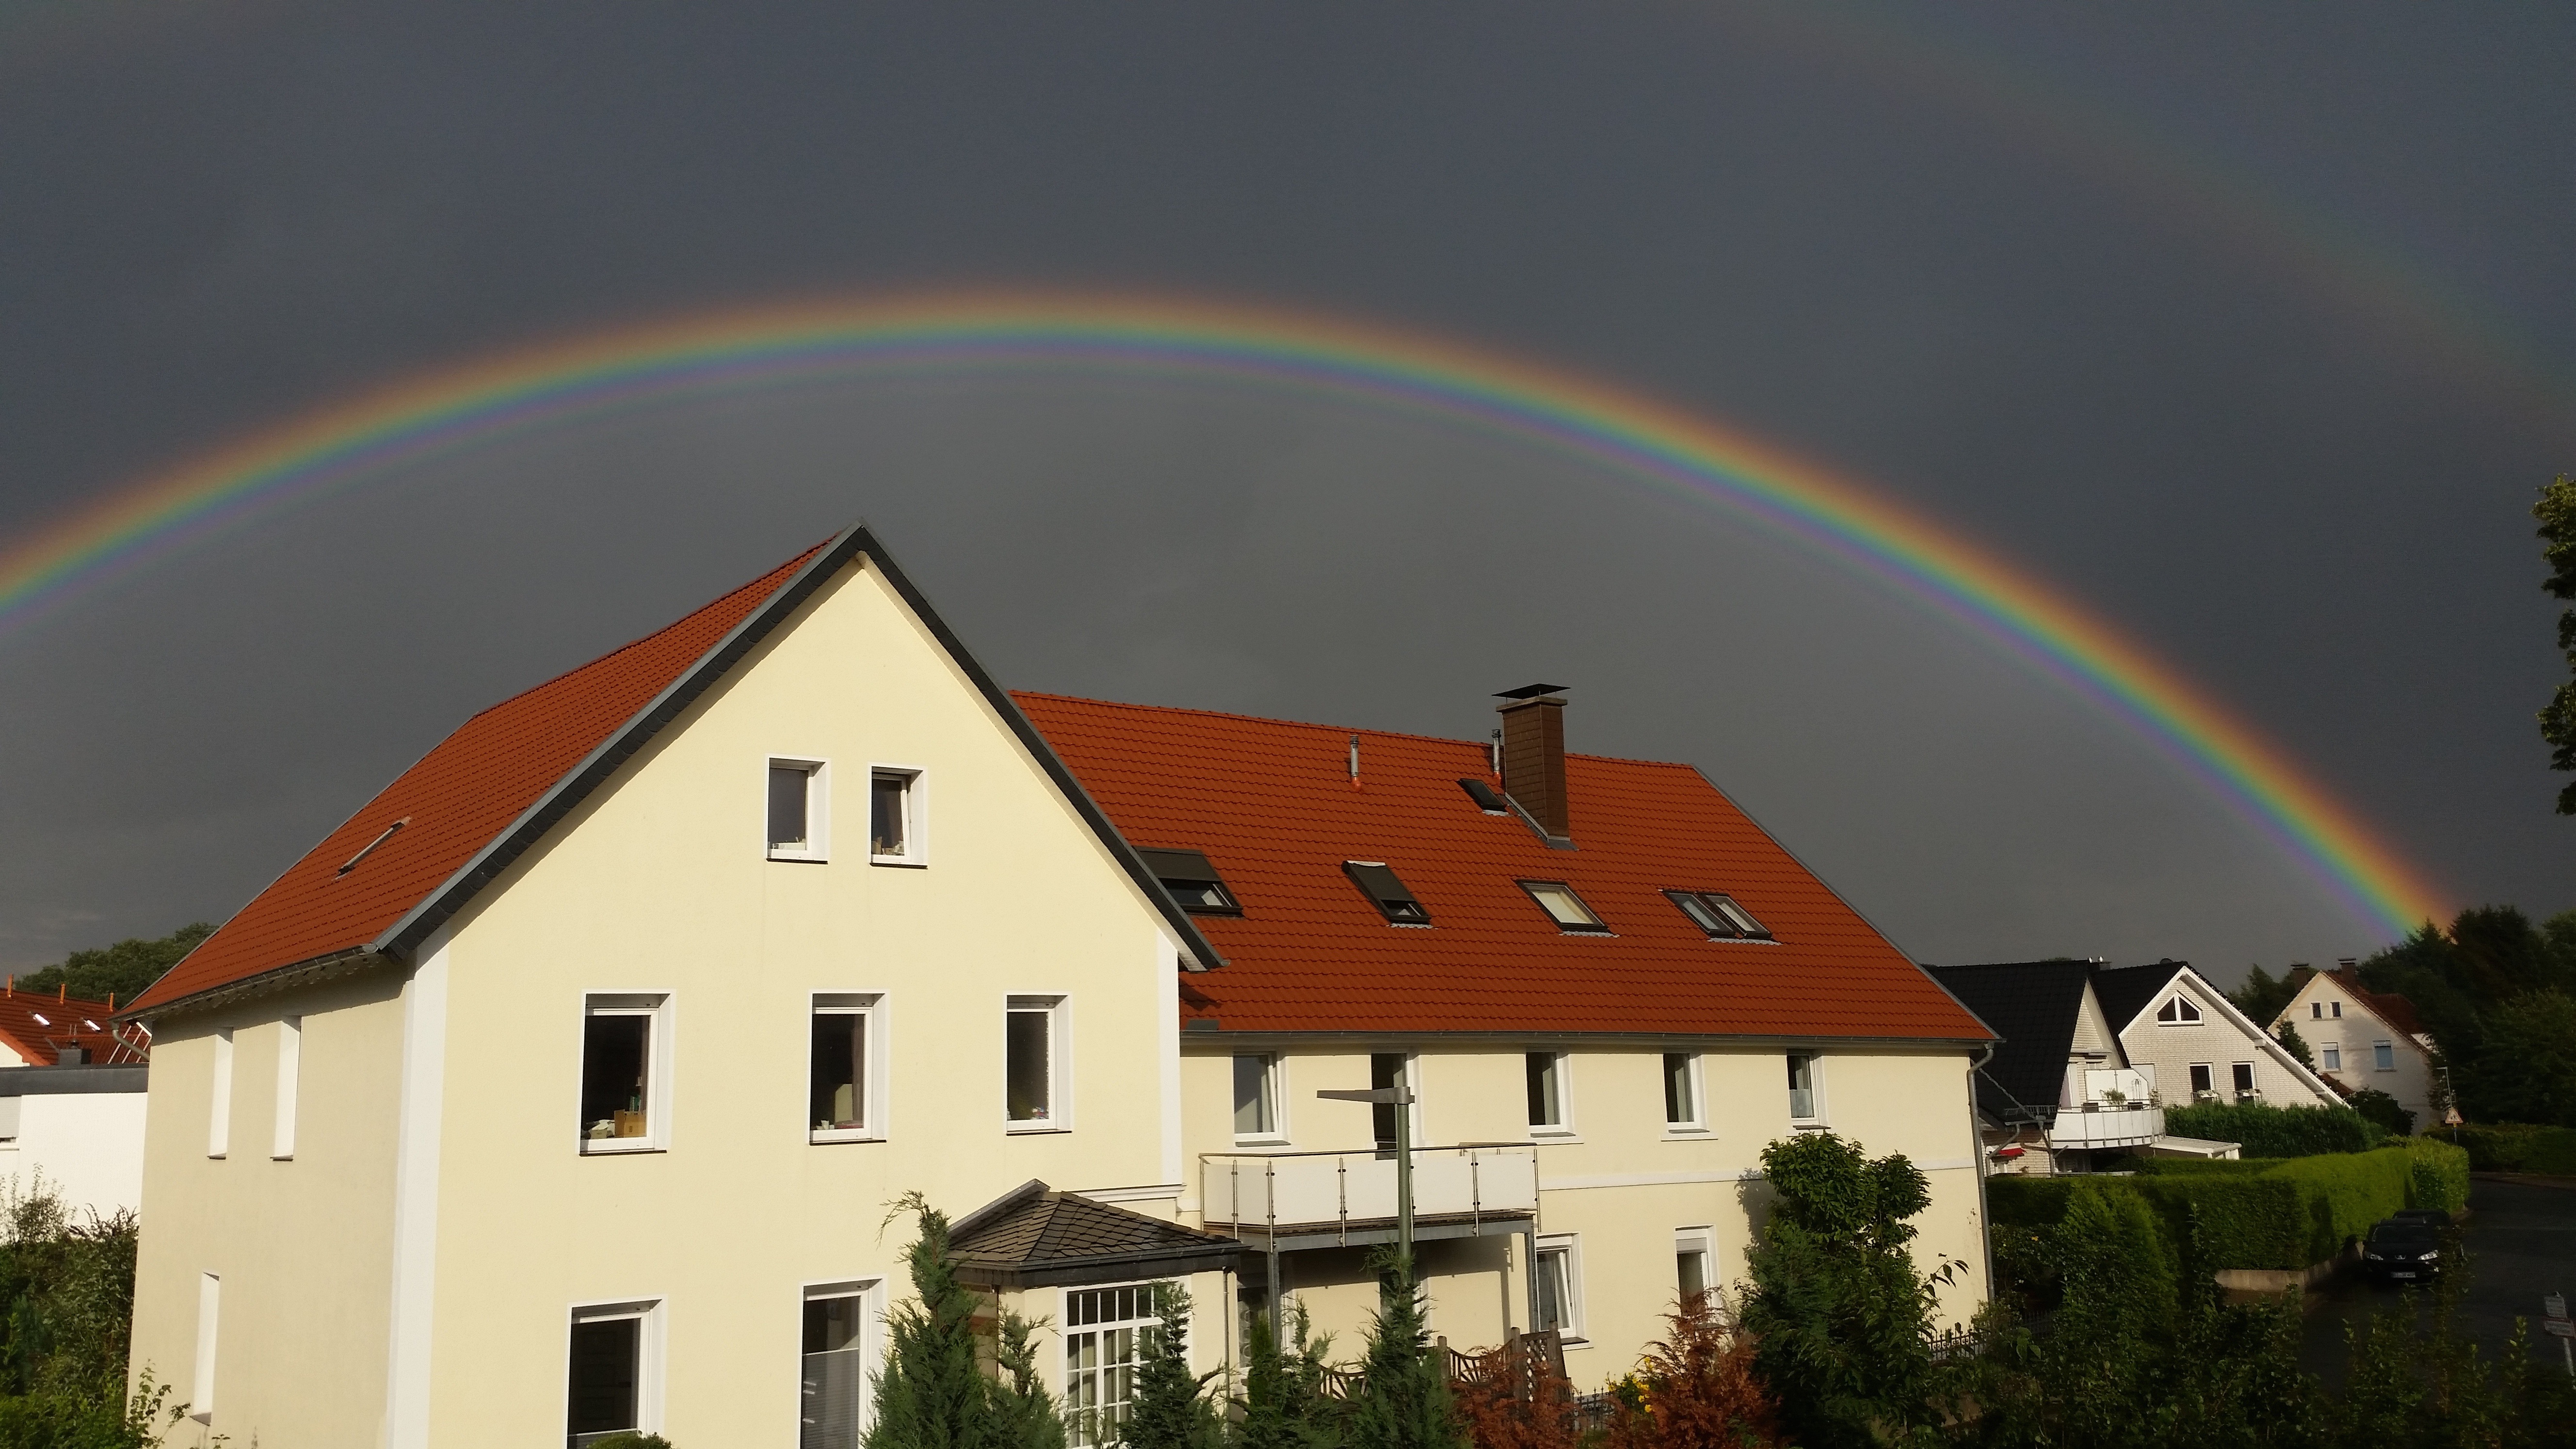
photo, rainbow, beautiful, meteorological phenomenon